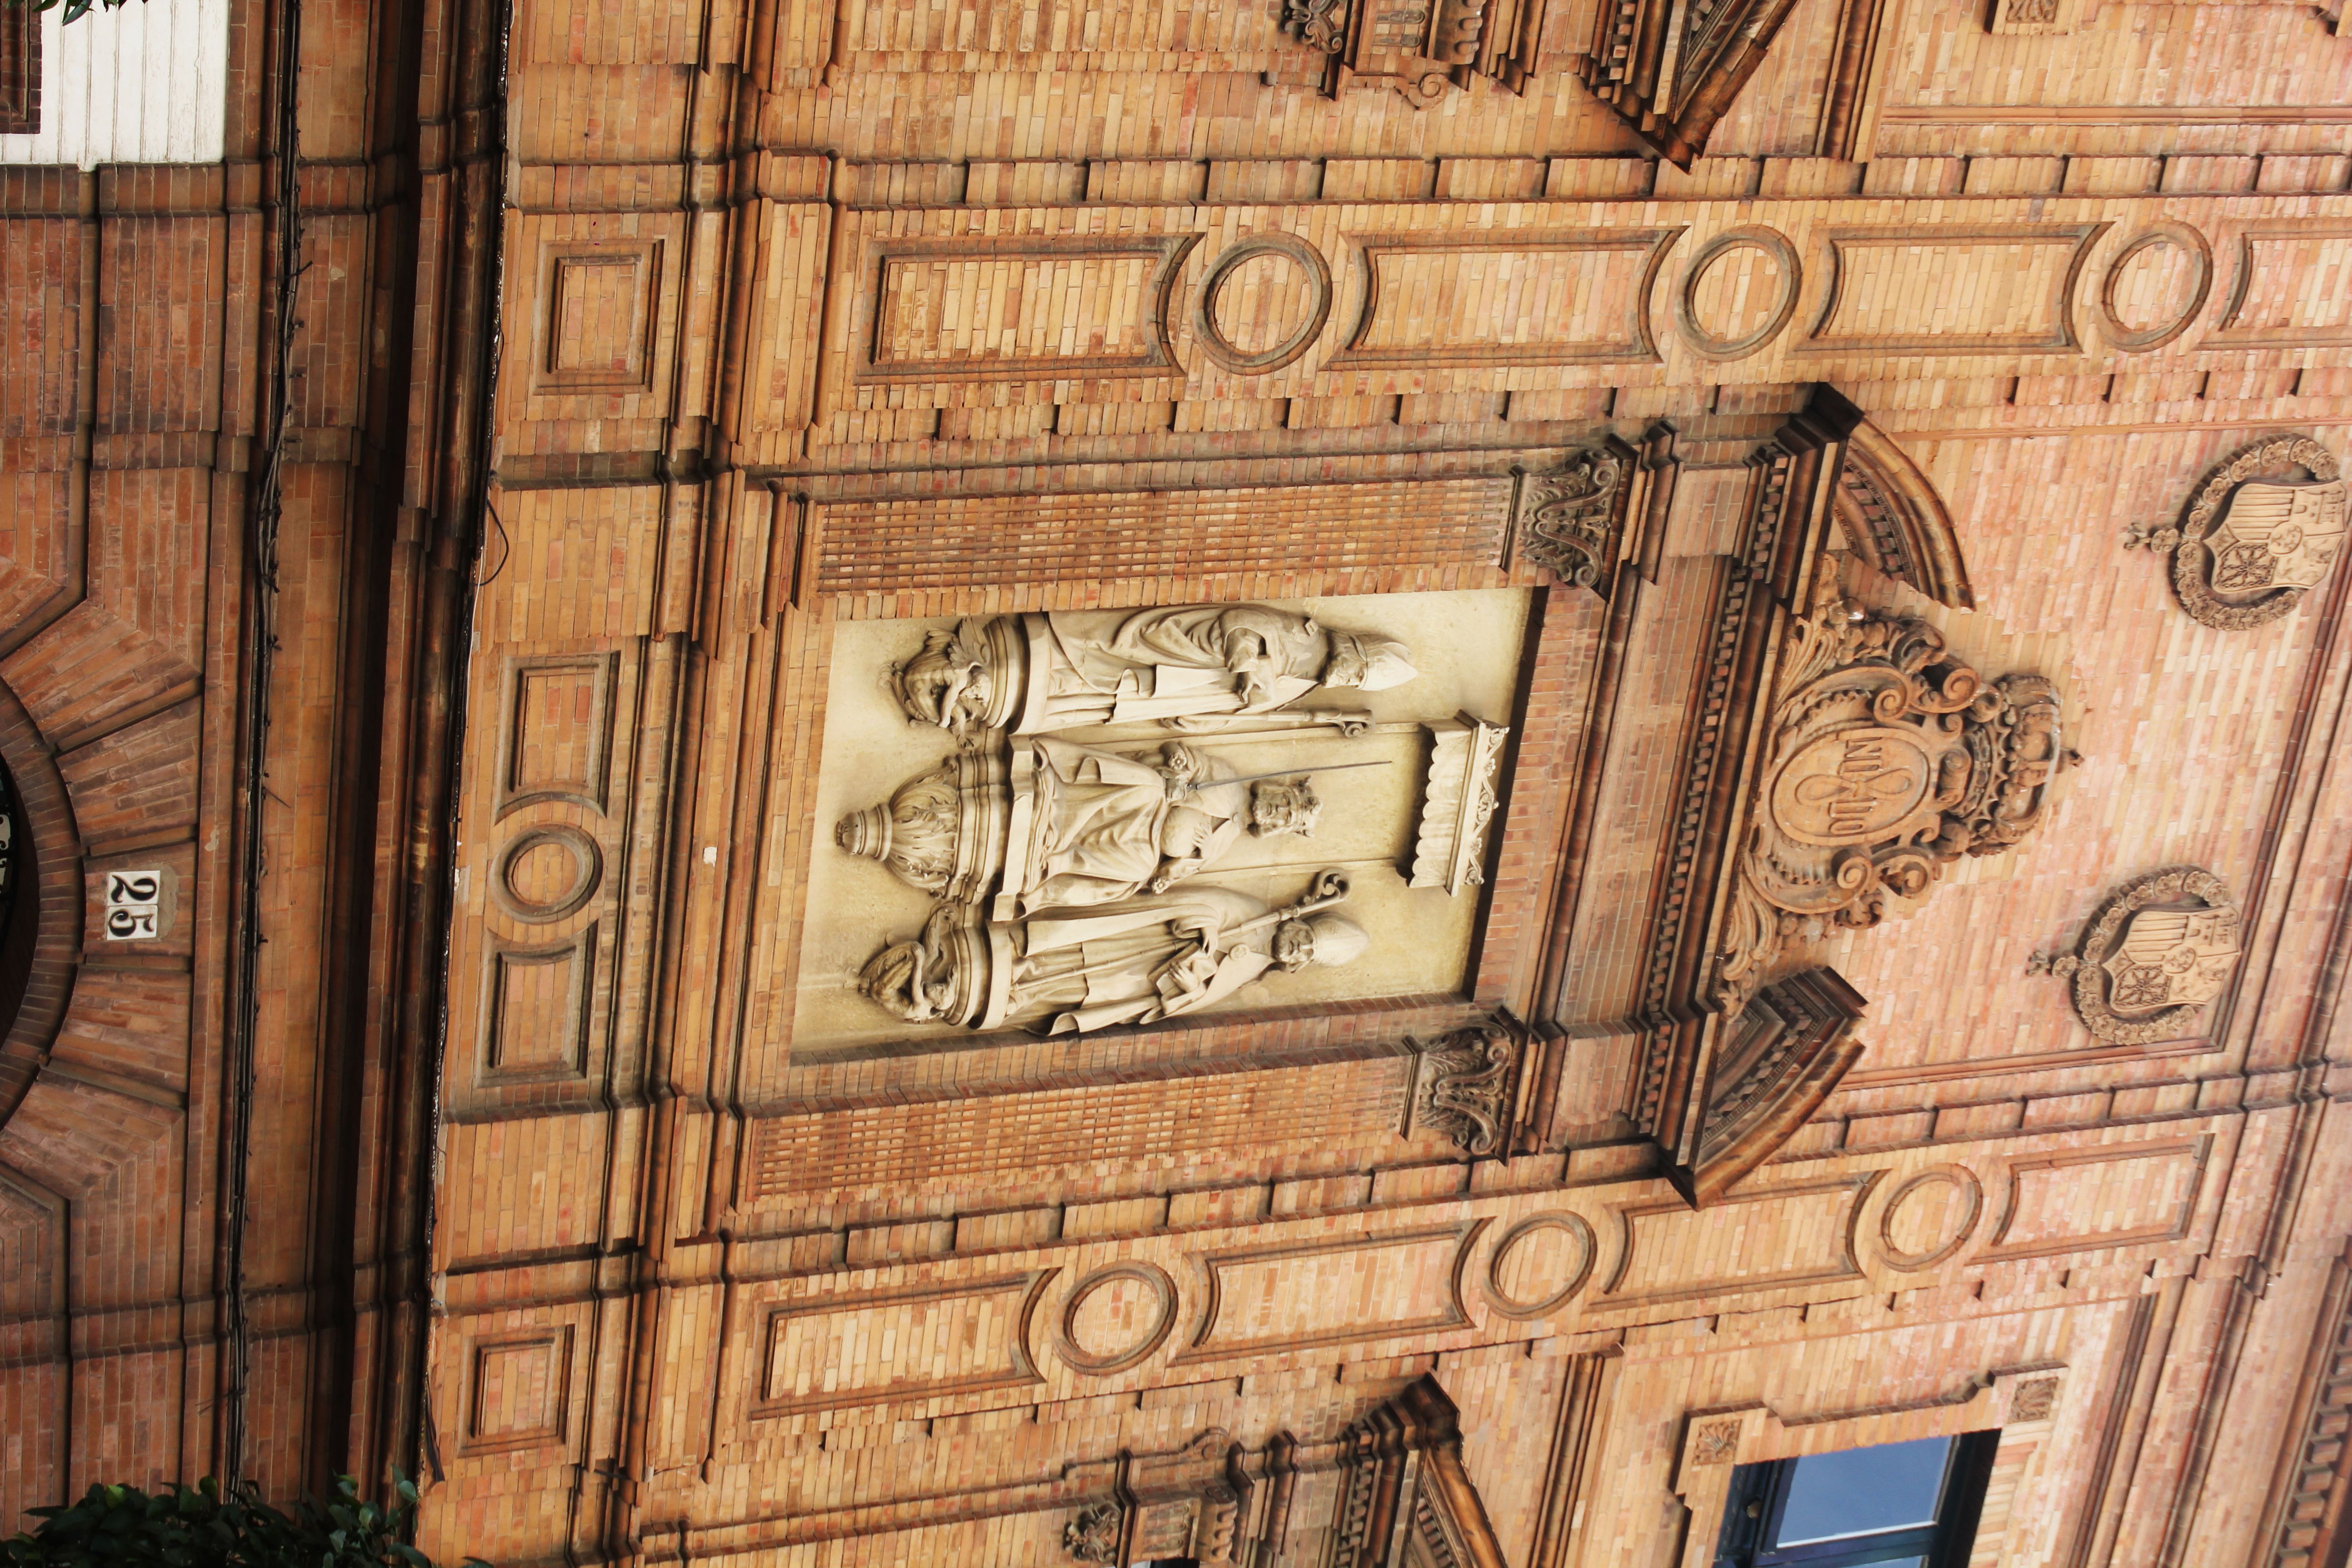
architecture, wood, facade, cathedral, creativecommons, stock, ccby, 2d, carloszgz, cmstoolsphotoring, freeculturalworks, openlicense, freepictures, arquitectura, sevilla, seville, andalucia, notags, synagogue, carving, ancient history